Kowloon Walled City

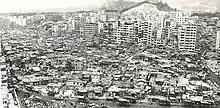
An aerial view of Kowloon Walled City and the neighbouring Sai Tau Tsuen village in 1972

After Japan's surrender in 1945, China announced its intent to reclaim the walled city. In November 1946, Nationalist Chinese officials created the "Draft Outline Plan for Reinstatement of Administration" of the area, which included an office, schools, police, and other functions. Refugees fleeing the Chinese Civil War post-1945 poured into Hong Kong, and 2,000 squatters occupied the walled city by 1947. After an attempt to drive them out in 1948, the British adopted a "hands-off" policy in most matters concerning the walled city. On 8 January 1948, the Nationalist Chinese government sent a memorandum to the British Ambassador, stating "The Ministry of Foreign Affairs now formally declare to the British Embassy that, in accordance with the provisions of the said Convention, the Chinese Government enjoys jurisdiction over the City of Kowloon and that they have no intention whatsoever of renouncing this jurisdiction." The British Foreign Office, on 4 February 1948, considered a variety of solutions (including turning the site into a Nationalist Chinese Consulate-General), and ultimately recommended that the British "accept the principle of Chinese jurisdiction over Kowloon Walled City but the Chinese agree not to attempt to exercise that jurisdiction in practice." Additionally, the British Foreign Office said that "A public garden controlled by the municipal authorities of Kowloon Leased territory offers such a solution and so would a Chinese consular compound, if the Chinese could first be induced to agree in principle to the appointment of a Consul General."